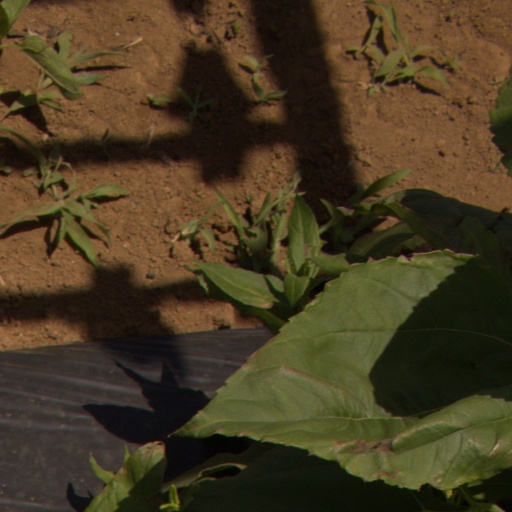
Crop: Jerusalem artichoke